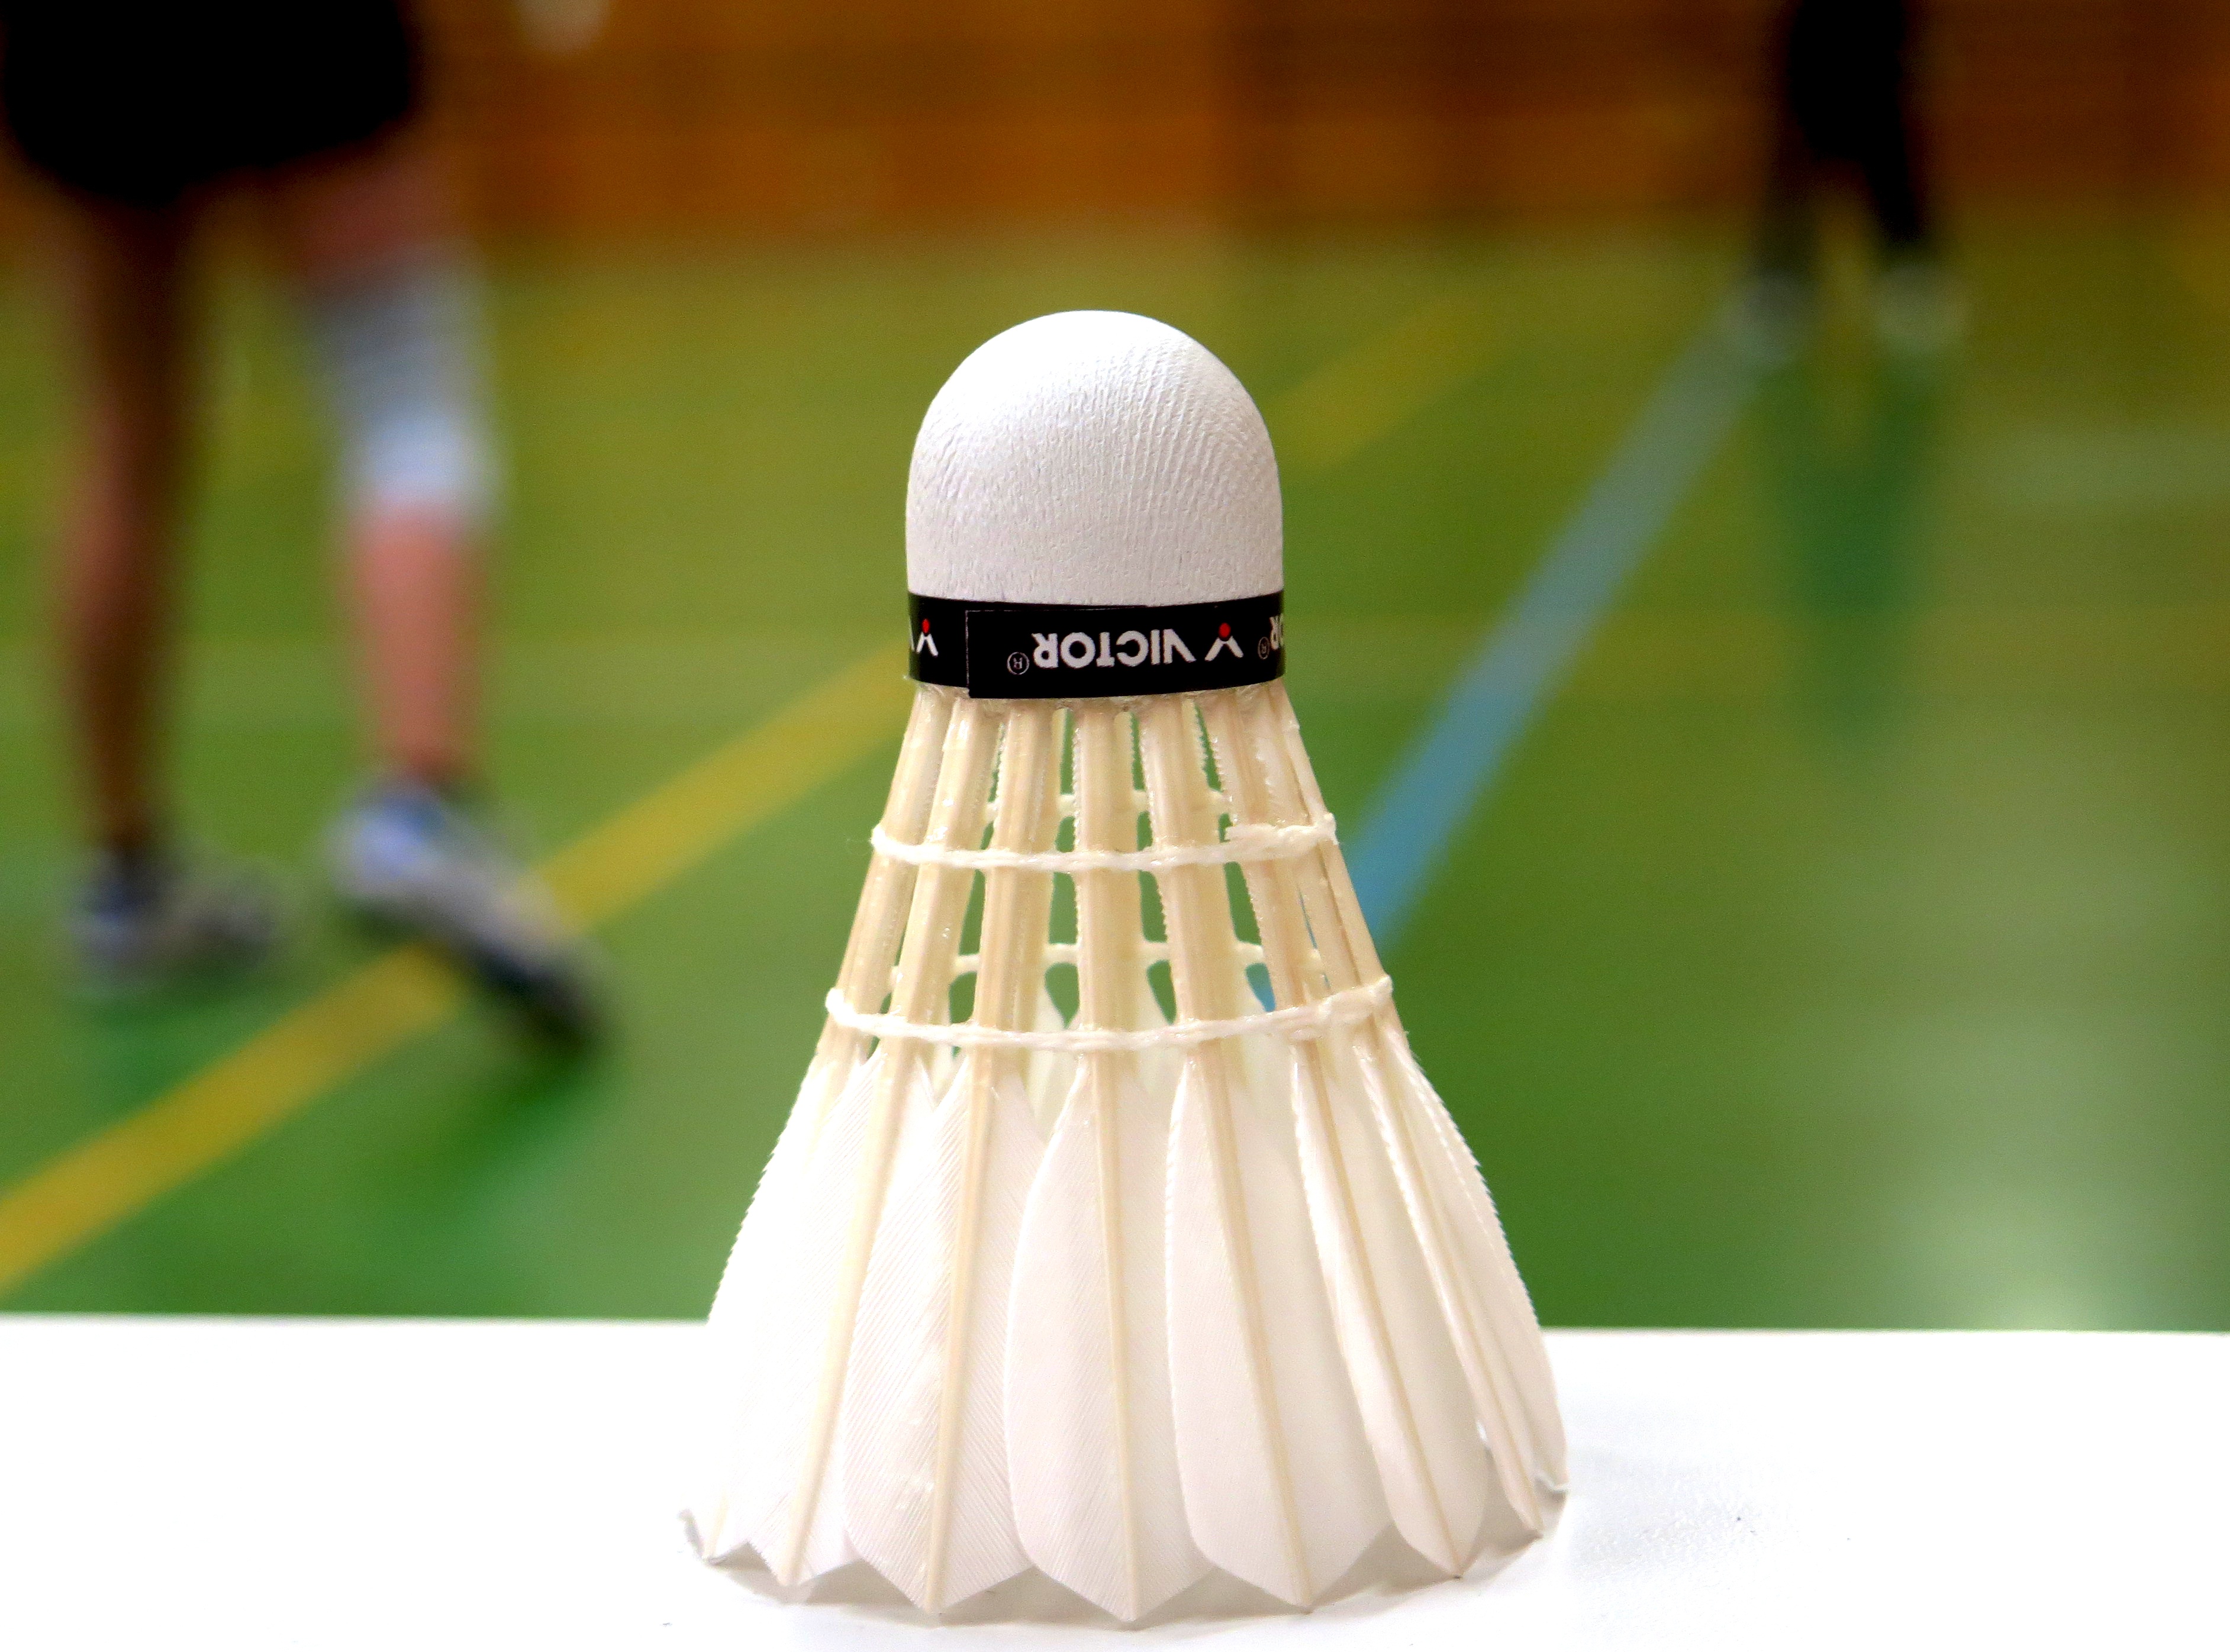
sport, leisure, sports, ball, still, badminton, concerns, recreational sports, ball game, bowling pin